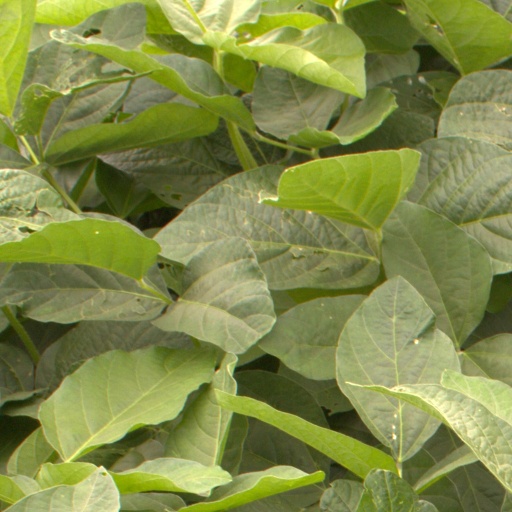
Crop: soybean